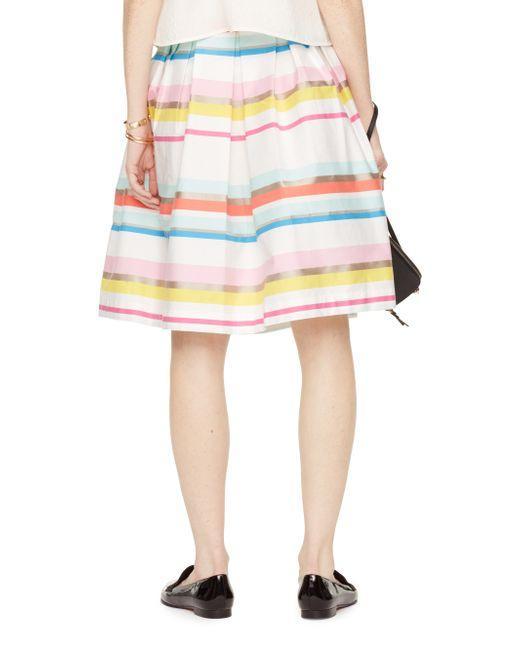
Bunt gestreifter knielanger A-Linien-Rock